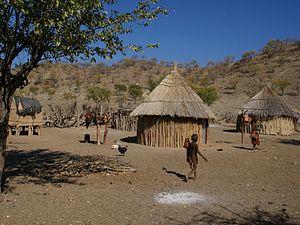
Les Himbas, sont un peuple autochtone bantou, principalement situés dans le Kaokoveld, au Nord de la Namibie. Ils sont également apparentés aux Héréros, un autre peuple autochtone bantou originaire de la Namibie, de l'Angola, du Botswana ainsi que de l'ensemble des territoires de l'Afrique australe.